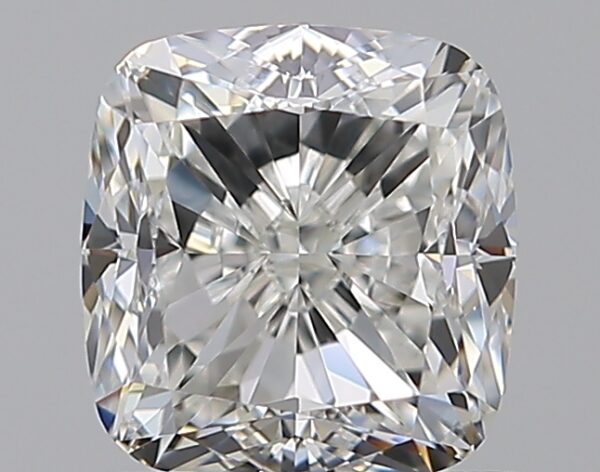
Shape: cushion
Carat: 1.2
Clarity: VS1
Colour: H
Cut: GD
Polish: EX
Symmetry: EX
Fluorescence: F
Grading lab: GIA
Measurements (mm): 5.87 x 5.57 x 4.01